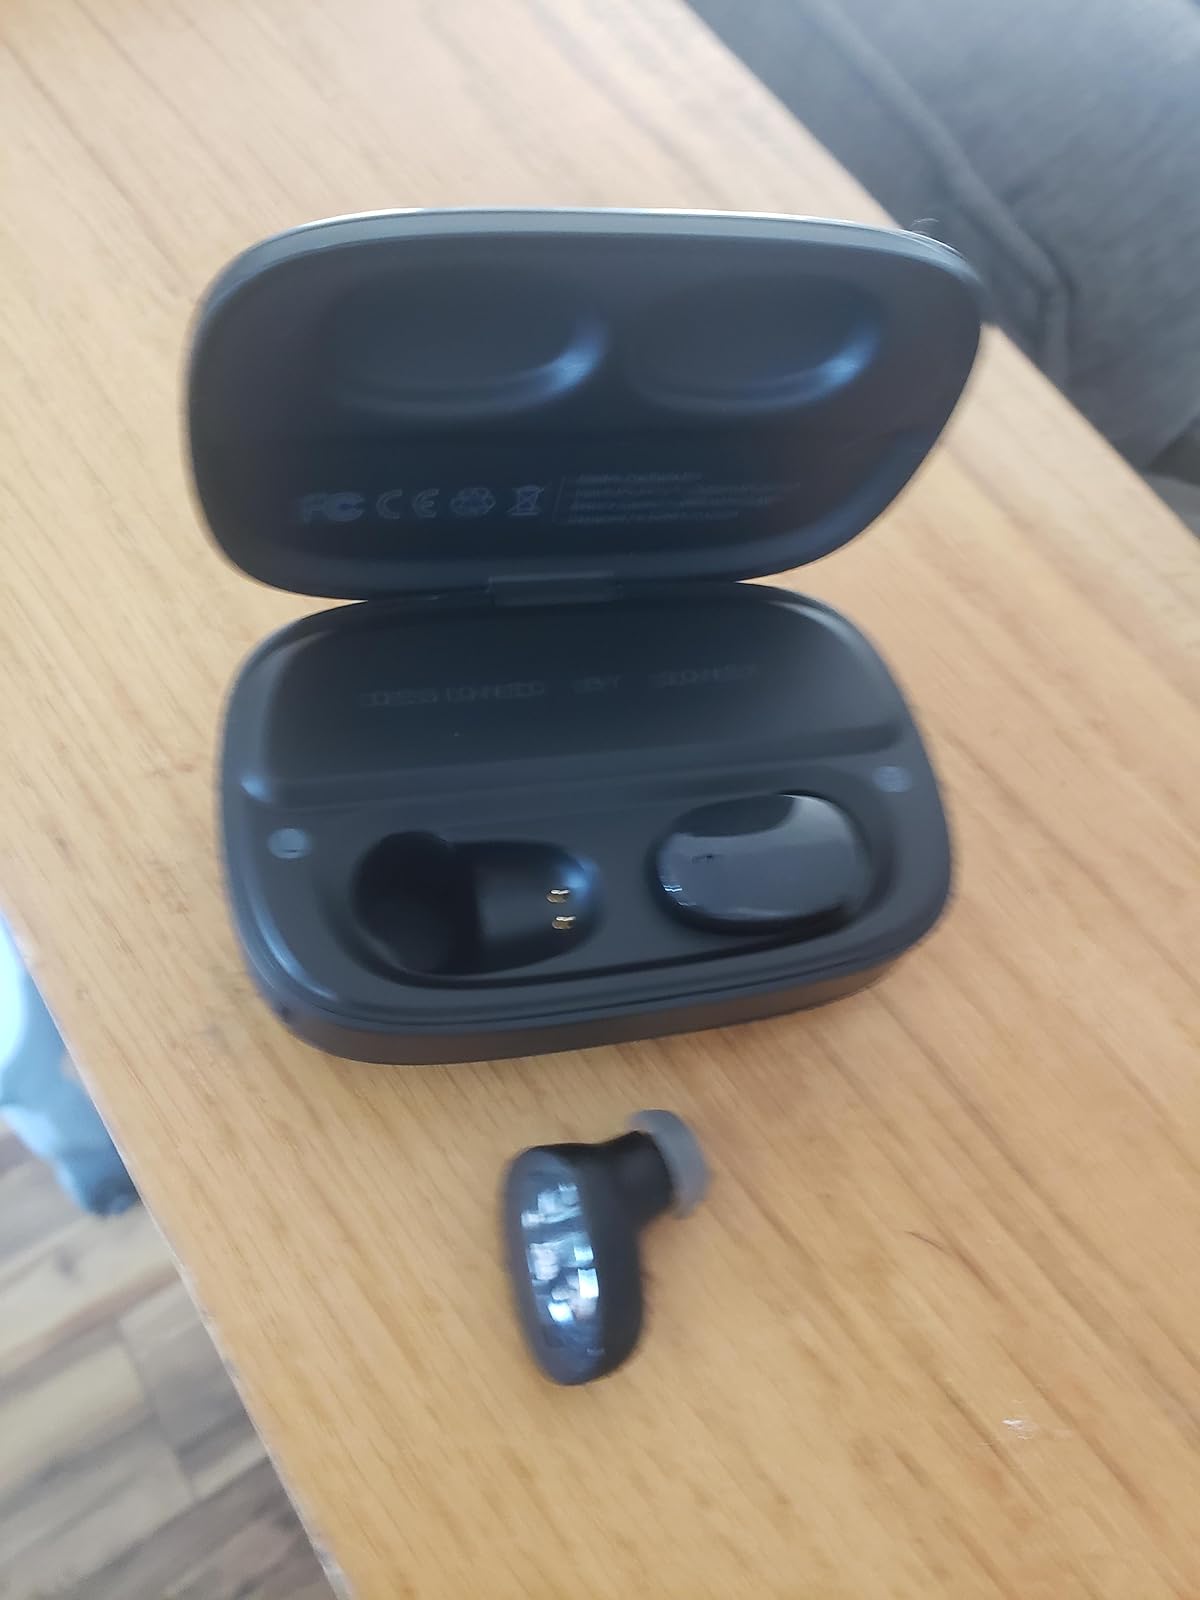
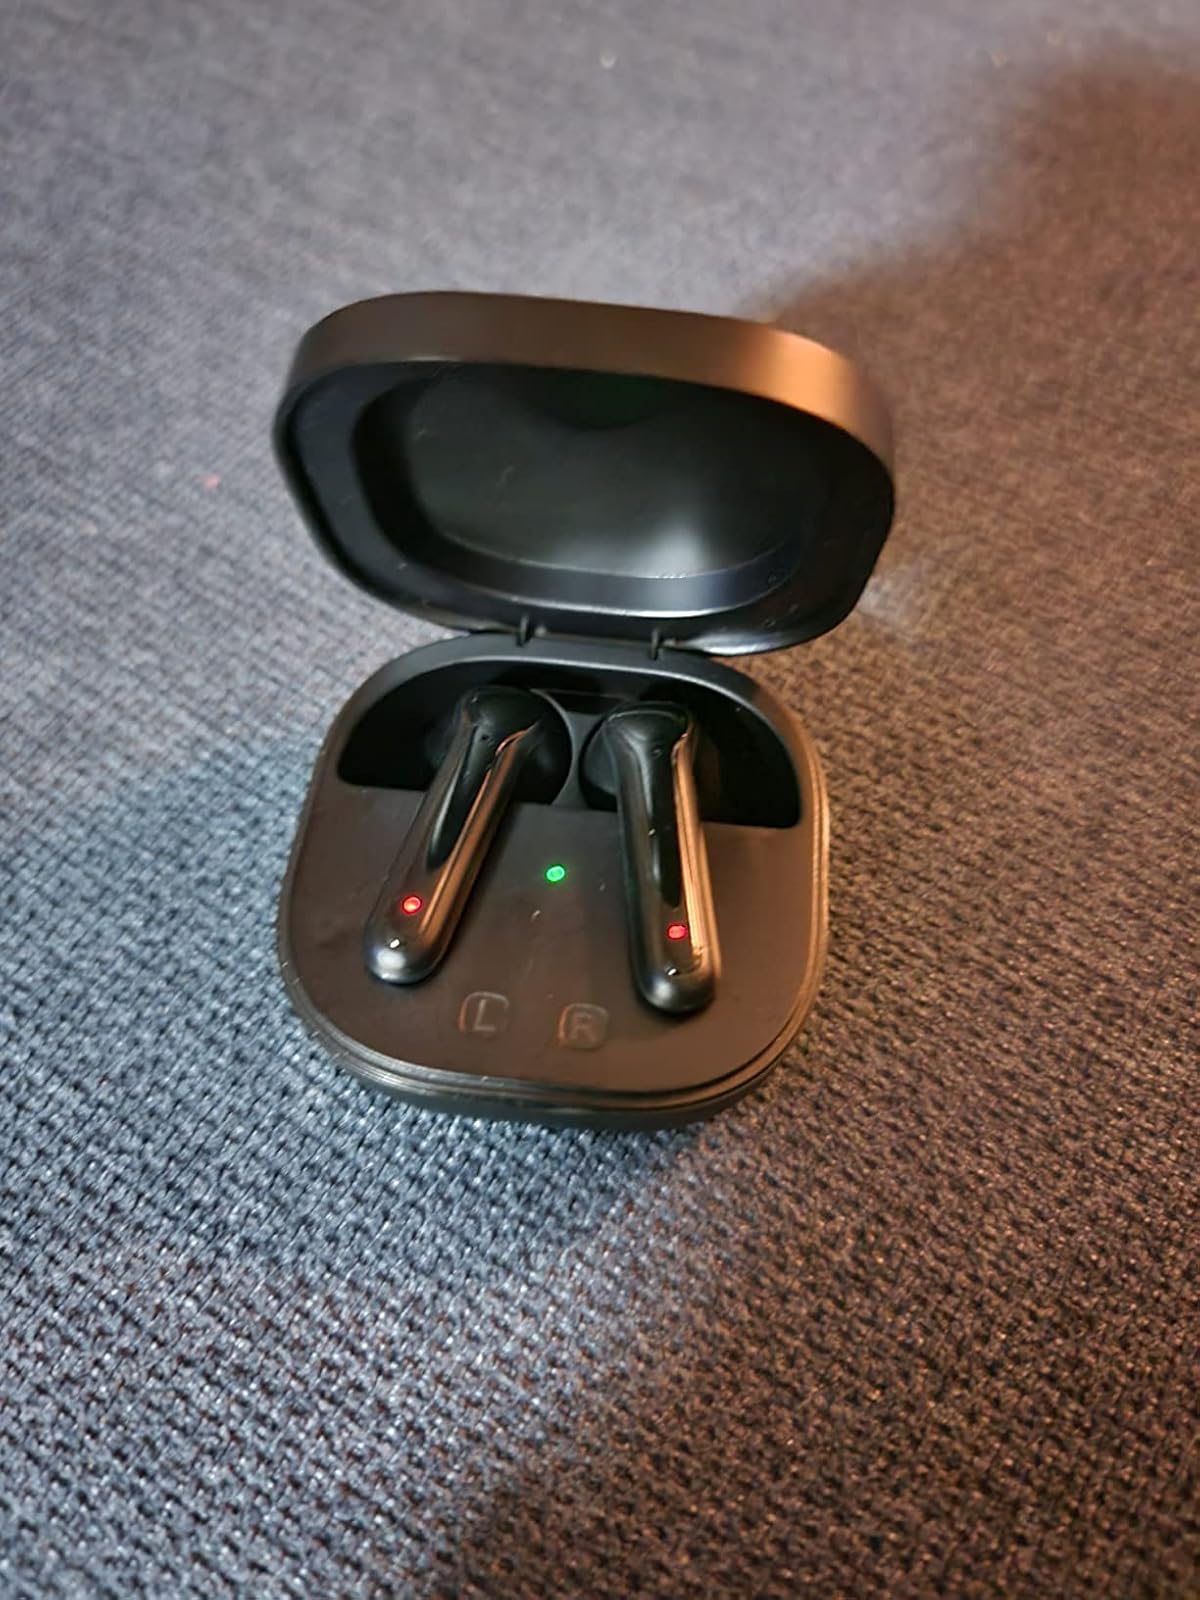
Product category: earbuds
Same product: no